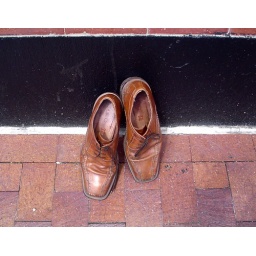
Found these shoes around 12:30 - exactly like this - on a sidewalk around 500 Atlantic Ave.